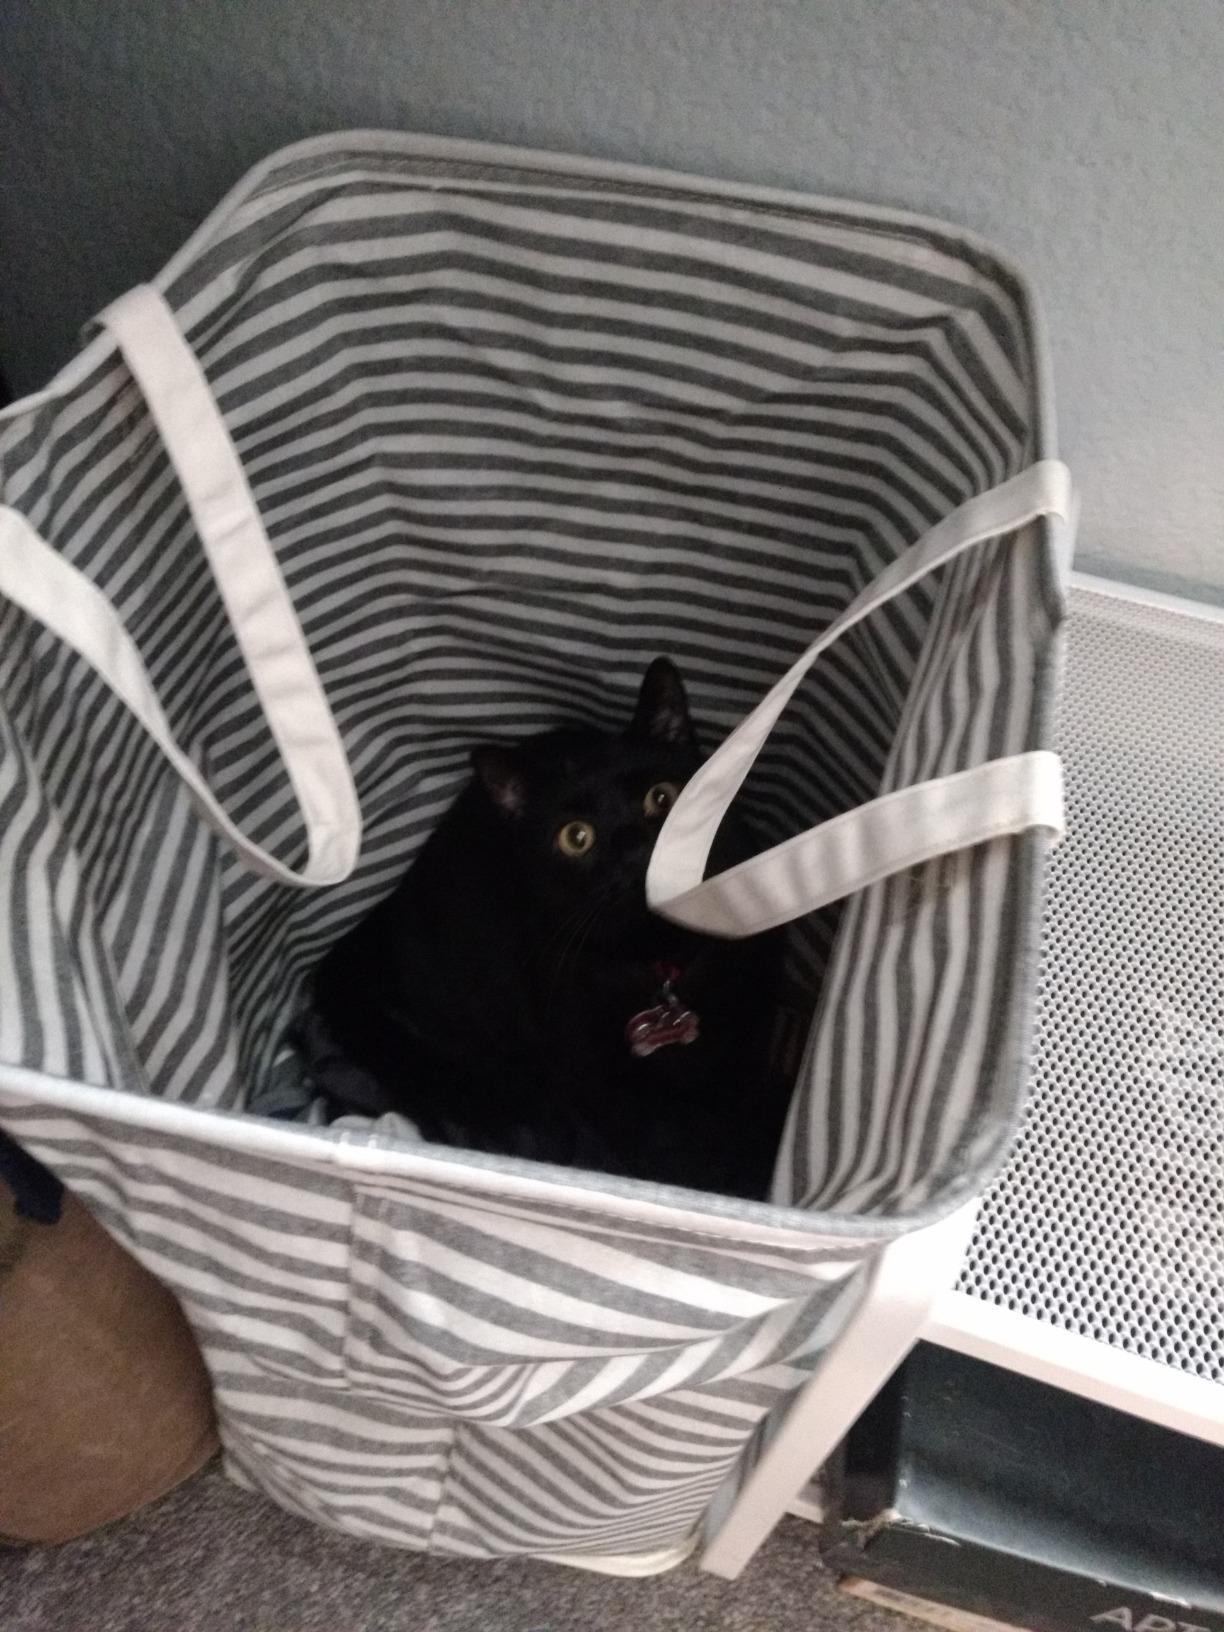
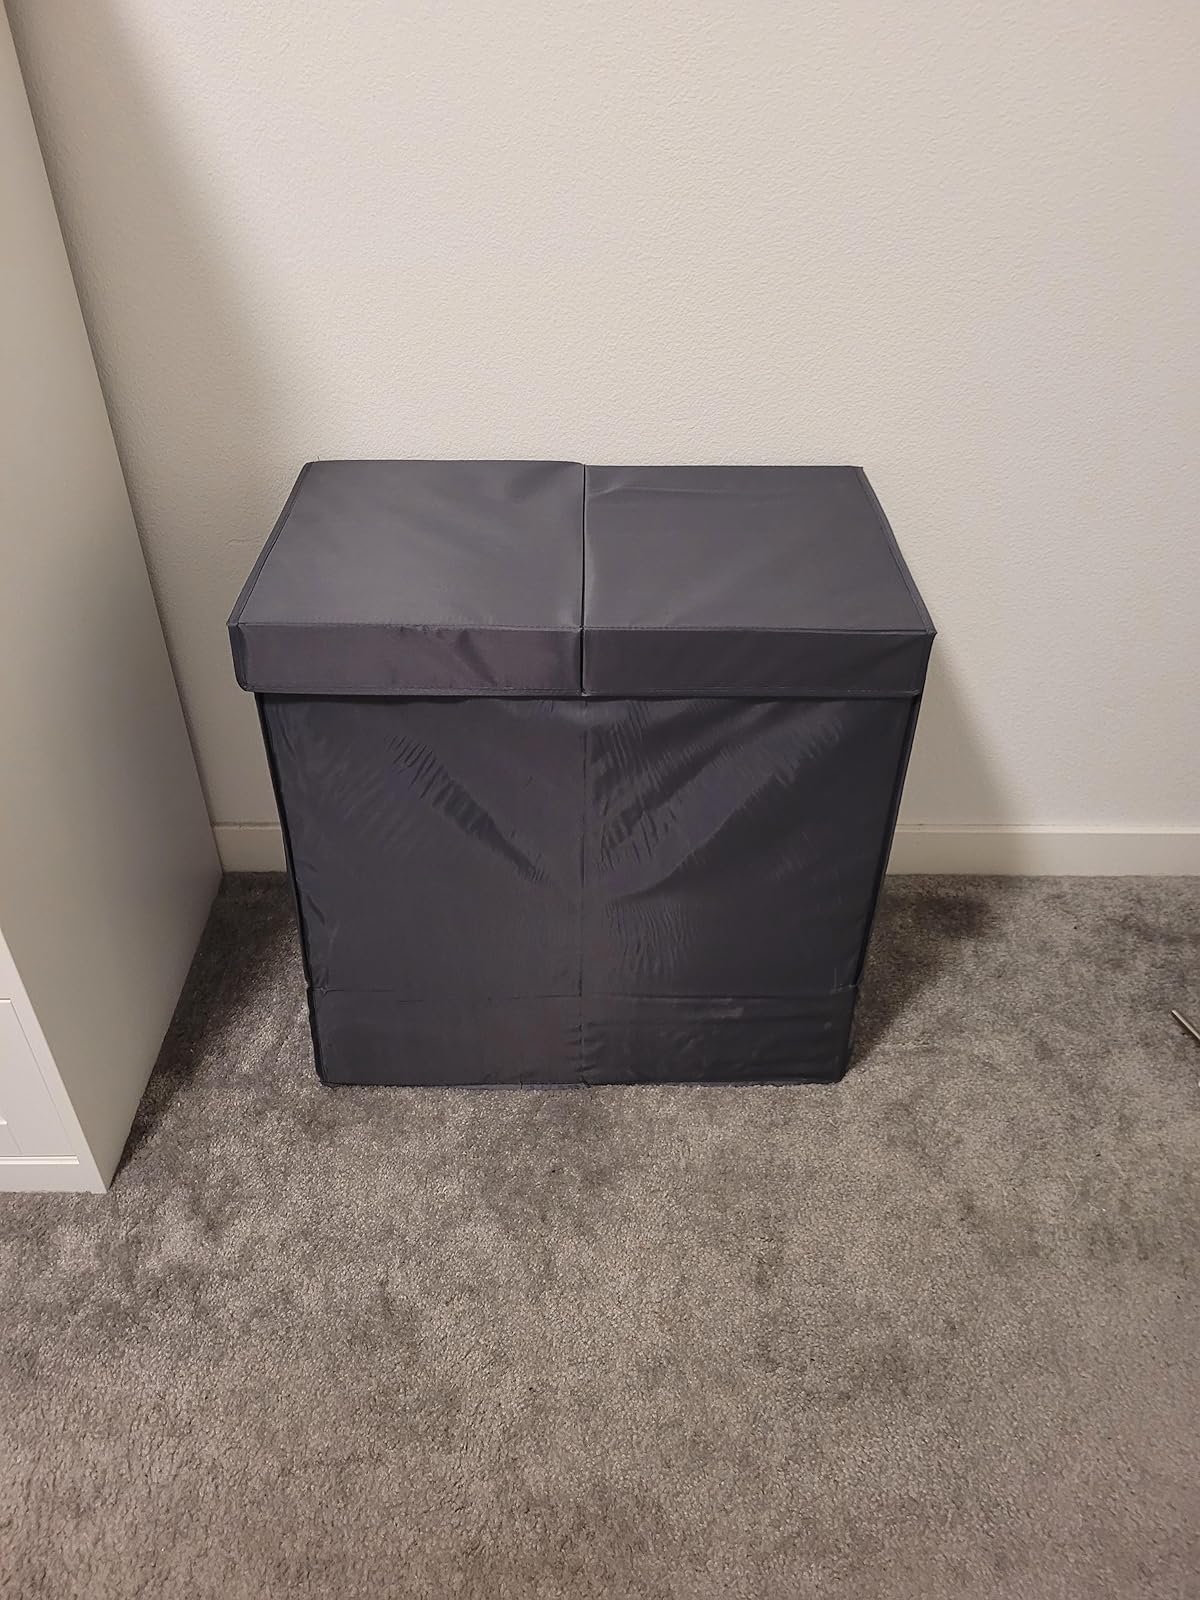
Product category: items_hamper
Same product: no